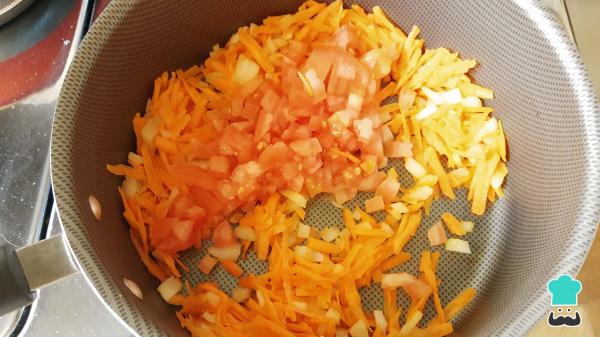
En un sartén u olla con un chorrito de aceite, cocina la cebolla, la zanahoria y el jitomate hasta que la cebolla haya cambiado ligeramente su color y la zanahoria se haya suavizado un poco. Sazona con sal y pimienta al gusto y reserva.Truco: puedes hacer tus tamales de verduras con más ingredientes, como espinaca, calabaza...